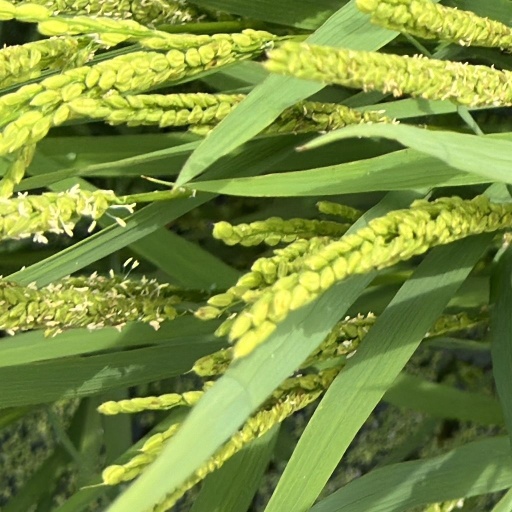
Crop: rice